Mary Paxton Keeley

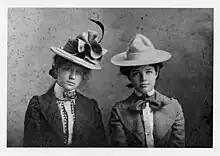
Paxton (right) with her childhood friend Bess Wallace in 1901

Paxton was the childhood friend of Bess Wallace, future wife of President Harry S. Truman. She grew up at 614 North Delaware Street, next door to Wallace, and the friends attended dance classes and founded a YWCA basketball team, coached by Phog Allen, with other local girls. There were twenty-four other children on the street and they often socialized. In the town's hierarchy, as later recalled by Paxton, the Presbyterians had the top social status, followed by the Disciples of Christ, Methodists, Baptists and Lutherans. Paxton and Wallace attended the Presbyterian church. Paxton attended the Presbyterian Ladies College for kindergarten, before being transferred to the public Ott School, where Wallace was also a student. Their social group was very focused on proper etiquette and the girls would not date the boys in the group for fear of being ostracized. While Paxton was in grammar school, her mother fell ill with tuberculosis and moved to Colorado for three years to recover, leaving the family in Independence. As the eldest daughter, Paxton was often left with responsibility for her family and house, although she struggled with the obligations of homemaking. During her mother's illness, Paxton and Wallace created the all-girls Cadiz Club, where they performed plays written and directed by Paxton. Her mother died on May 15, 1903. A month later, Wallace's father died by suicide and Paxton was woken in the night by her own father to comfort her friend.